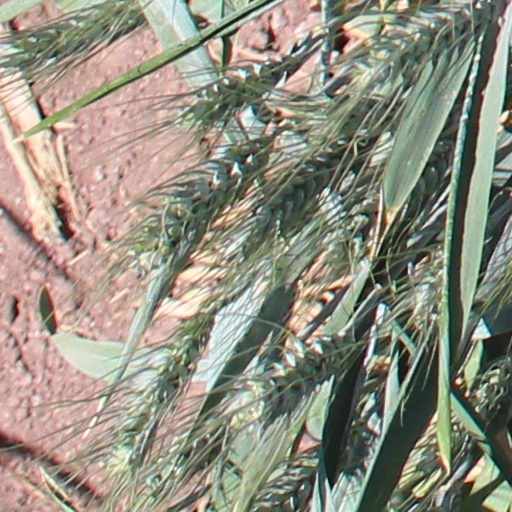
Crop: wheat